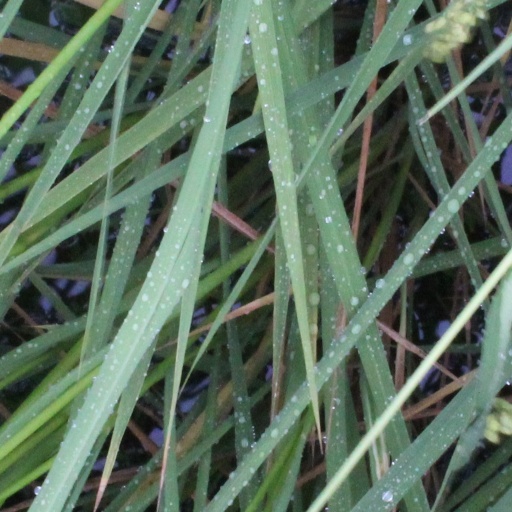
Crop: rice